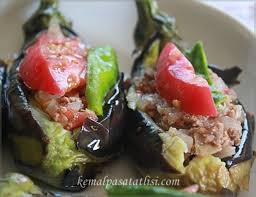
Yemek: karniyarik